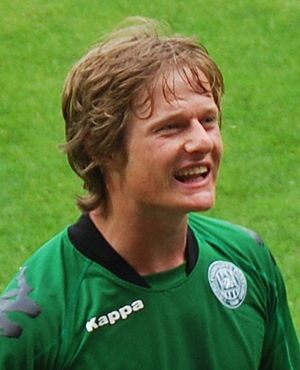
Mads Hvilsom
Hvilsom i august 2011
Fodboldspilleren Mads Hvilsom fra Viborg FF. Her efter 1. divisionskampen mod FC Roskilde på Viborg Stadion.
Mads Dittmer Hvilsom er en dansk fodboldspiller, der spiller som angriber for SønderjyskE, hvortil han er på lån fra Esbjerg fB.